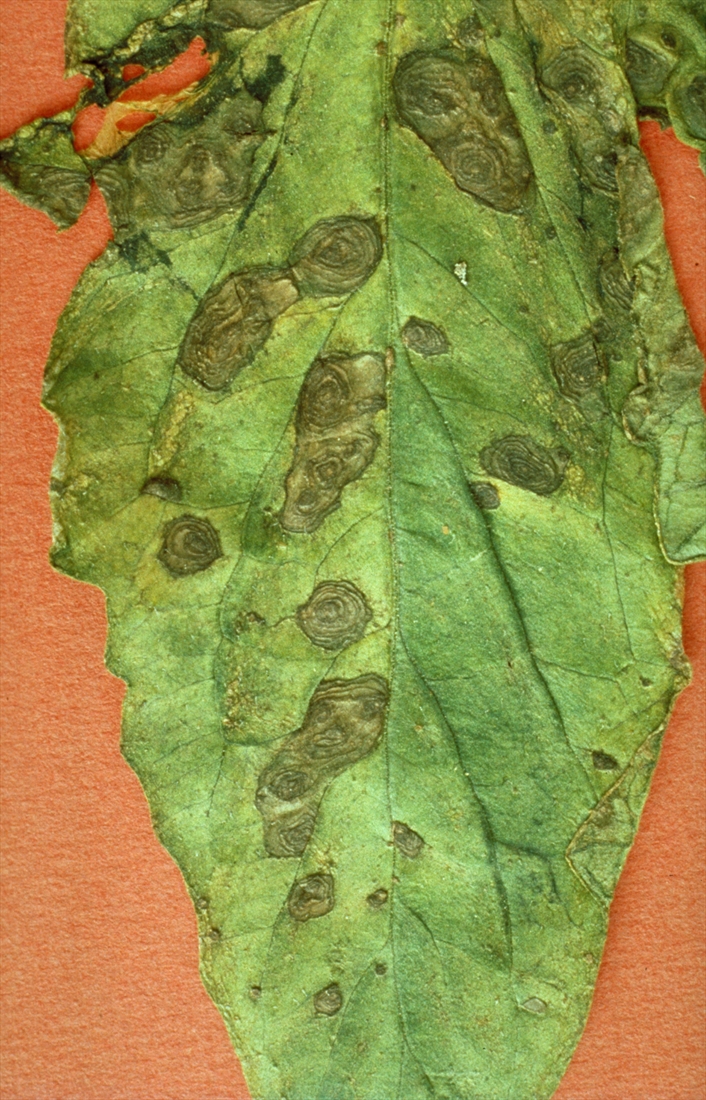
Plant: Tomato
Disease: tomato early blight